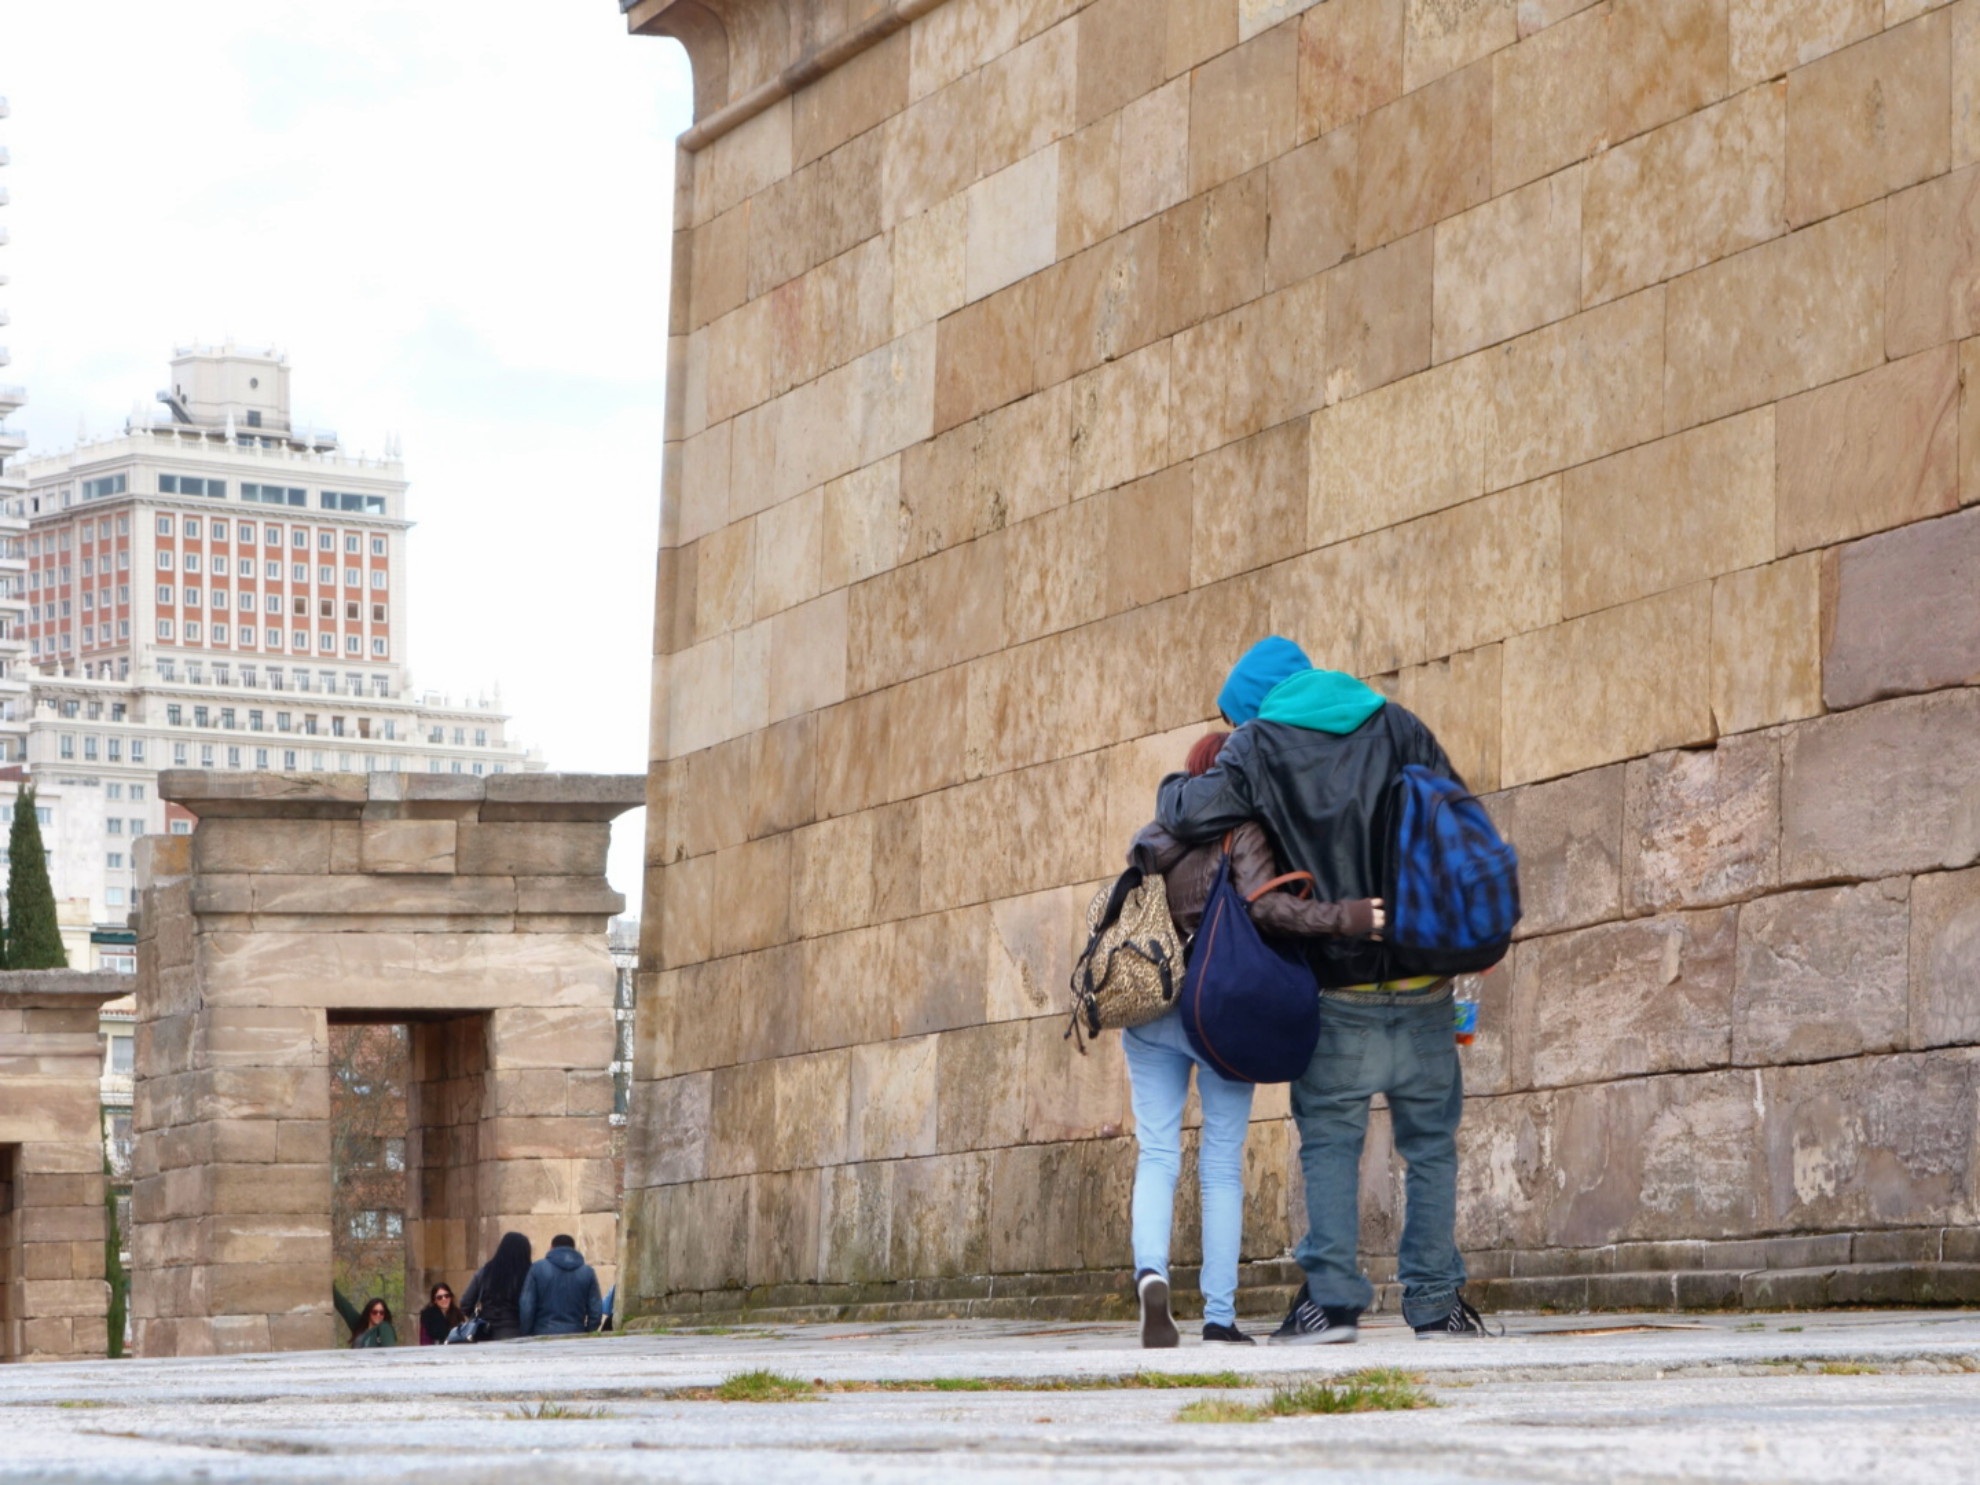
winter, architecture, people, building, recreation, love, couple, facade, tourism, colors, temple, madrid, backs